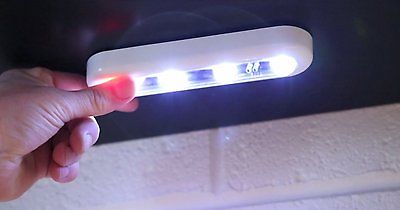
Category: lamp